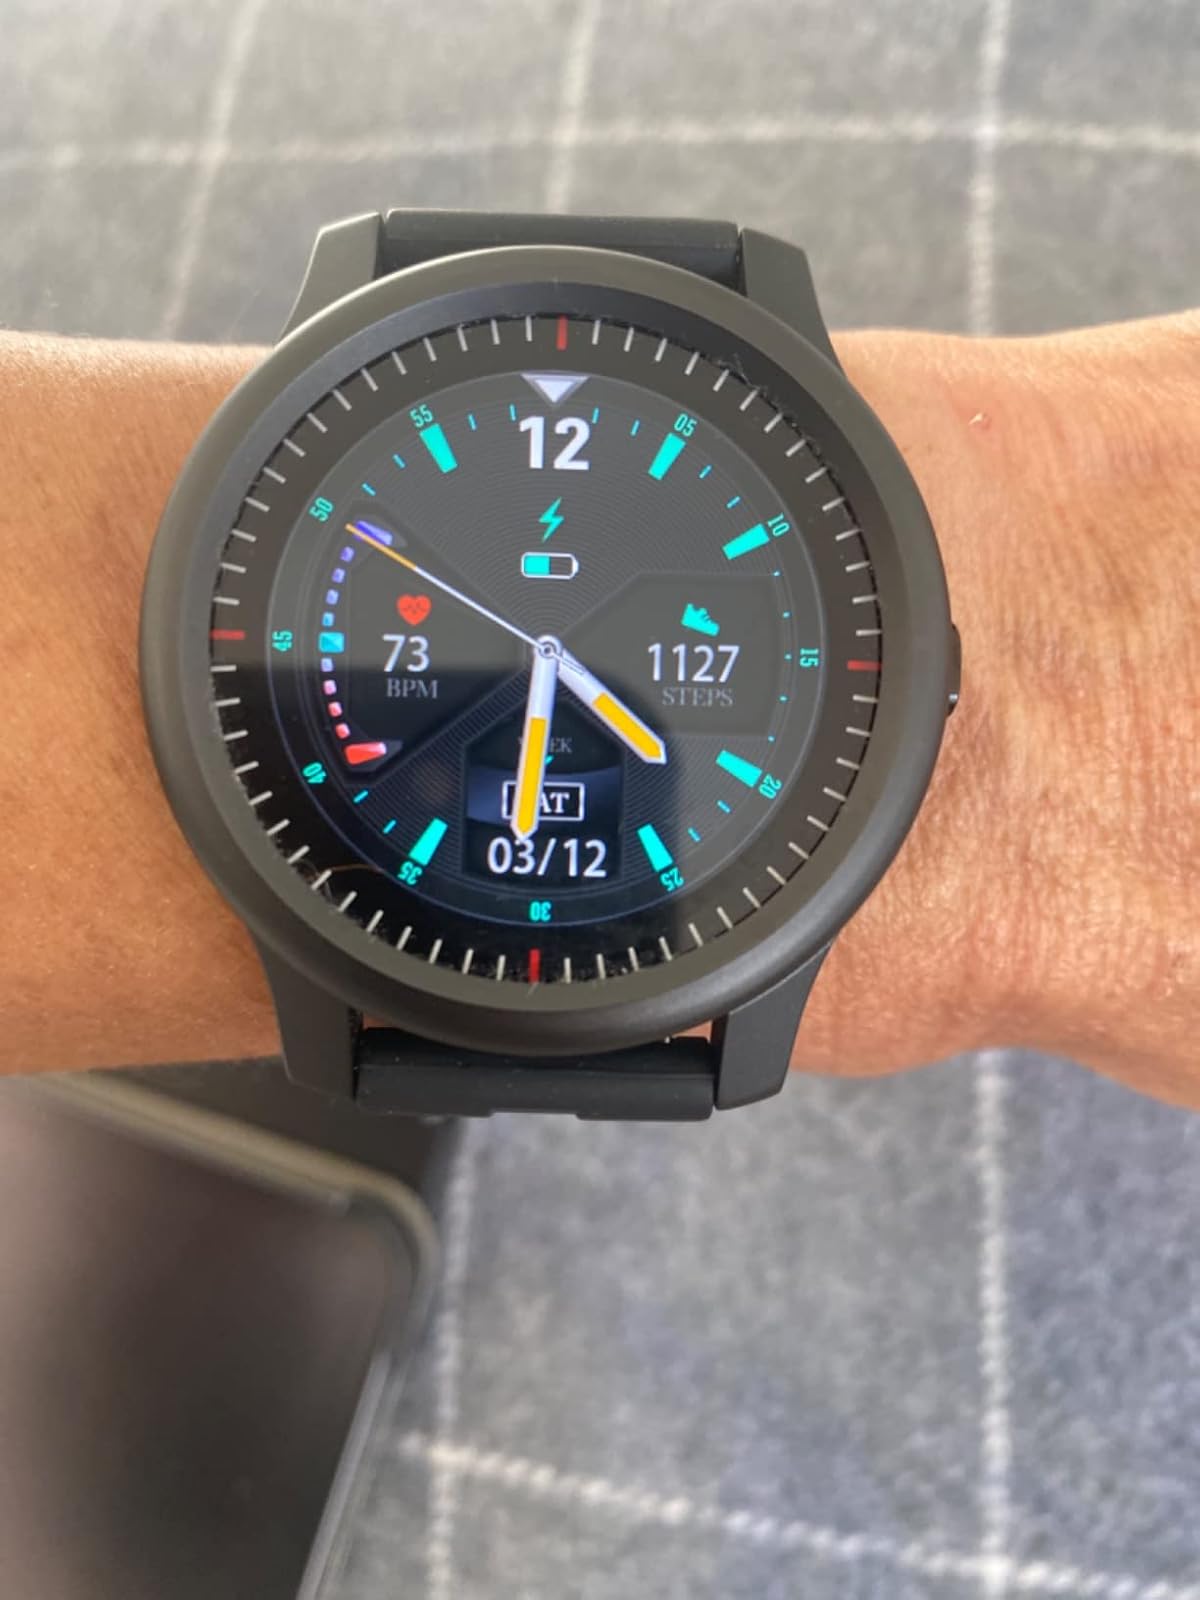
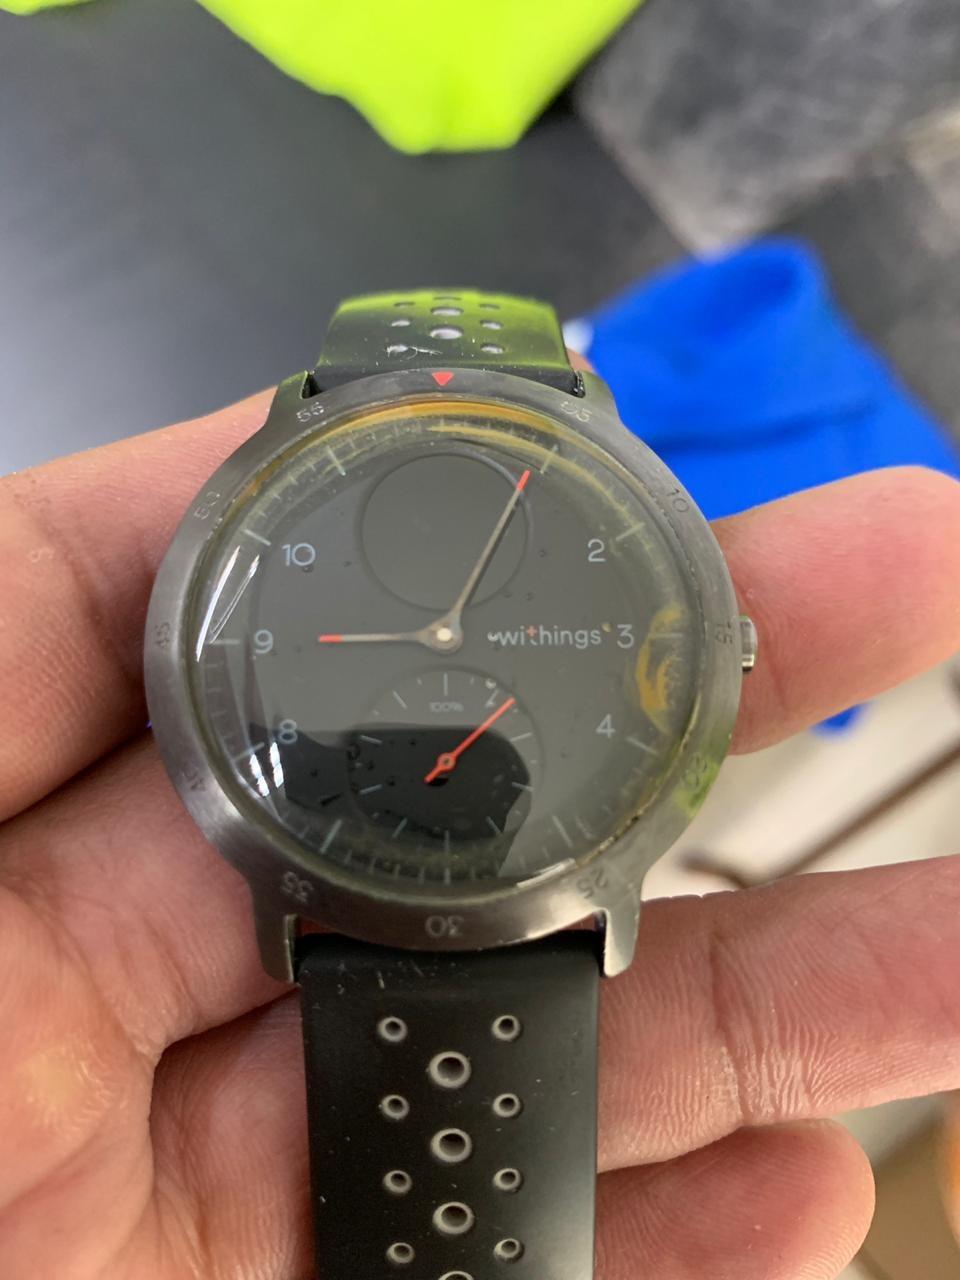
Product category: smartwatch
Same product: no